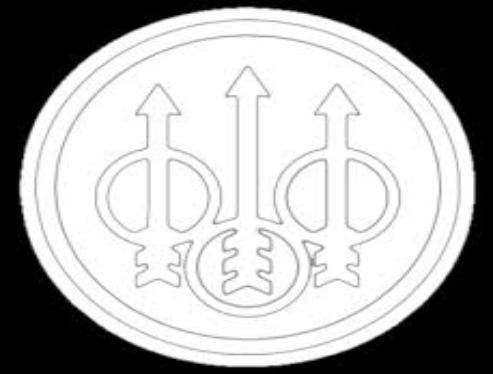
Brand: Beretta
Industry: Others